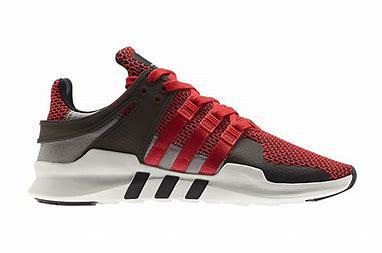
Brand: Adidas
Model: EQT Support Adv